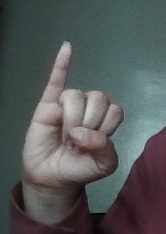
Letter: meem